Isovaleric acidemia

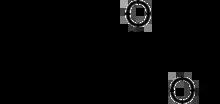
Isovaleric acid

Isovaleric acidemia is a rare autosomal recessive metabolic disorder which disrupts or prevents normal metabolism of the branched-chain amino acid leucine. It is a classical type of organic acidemia.